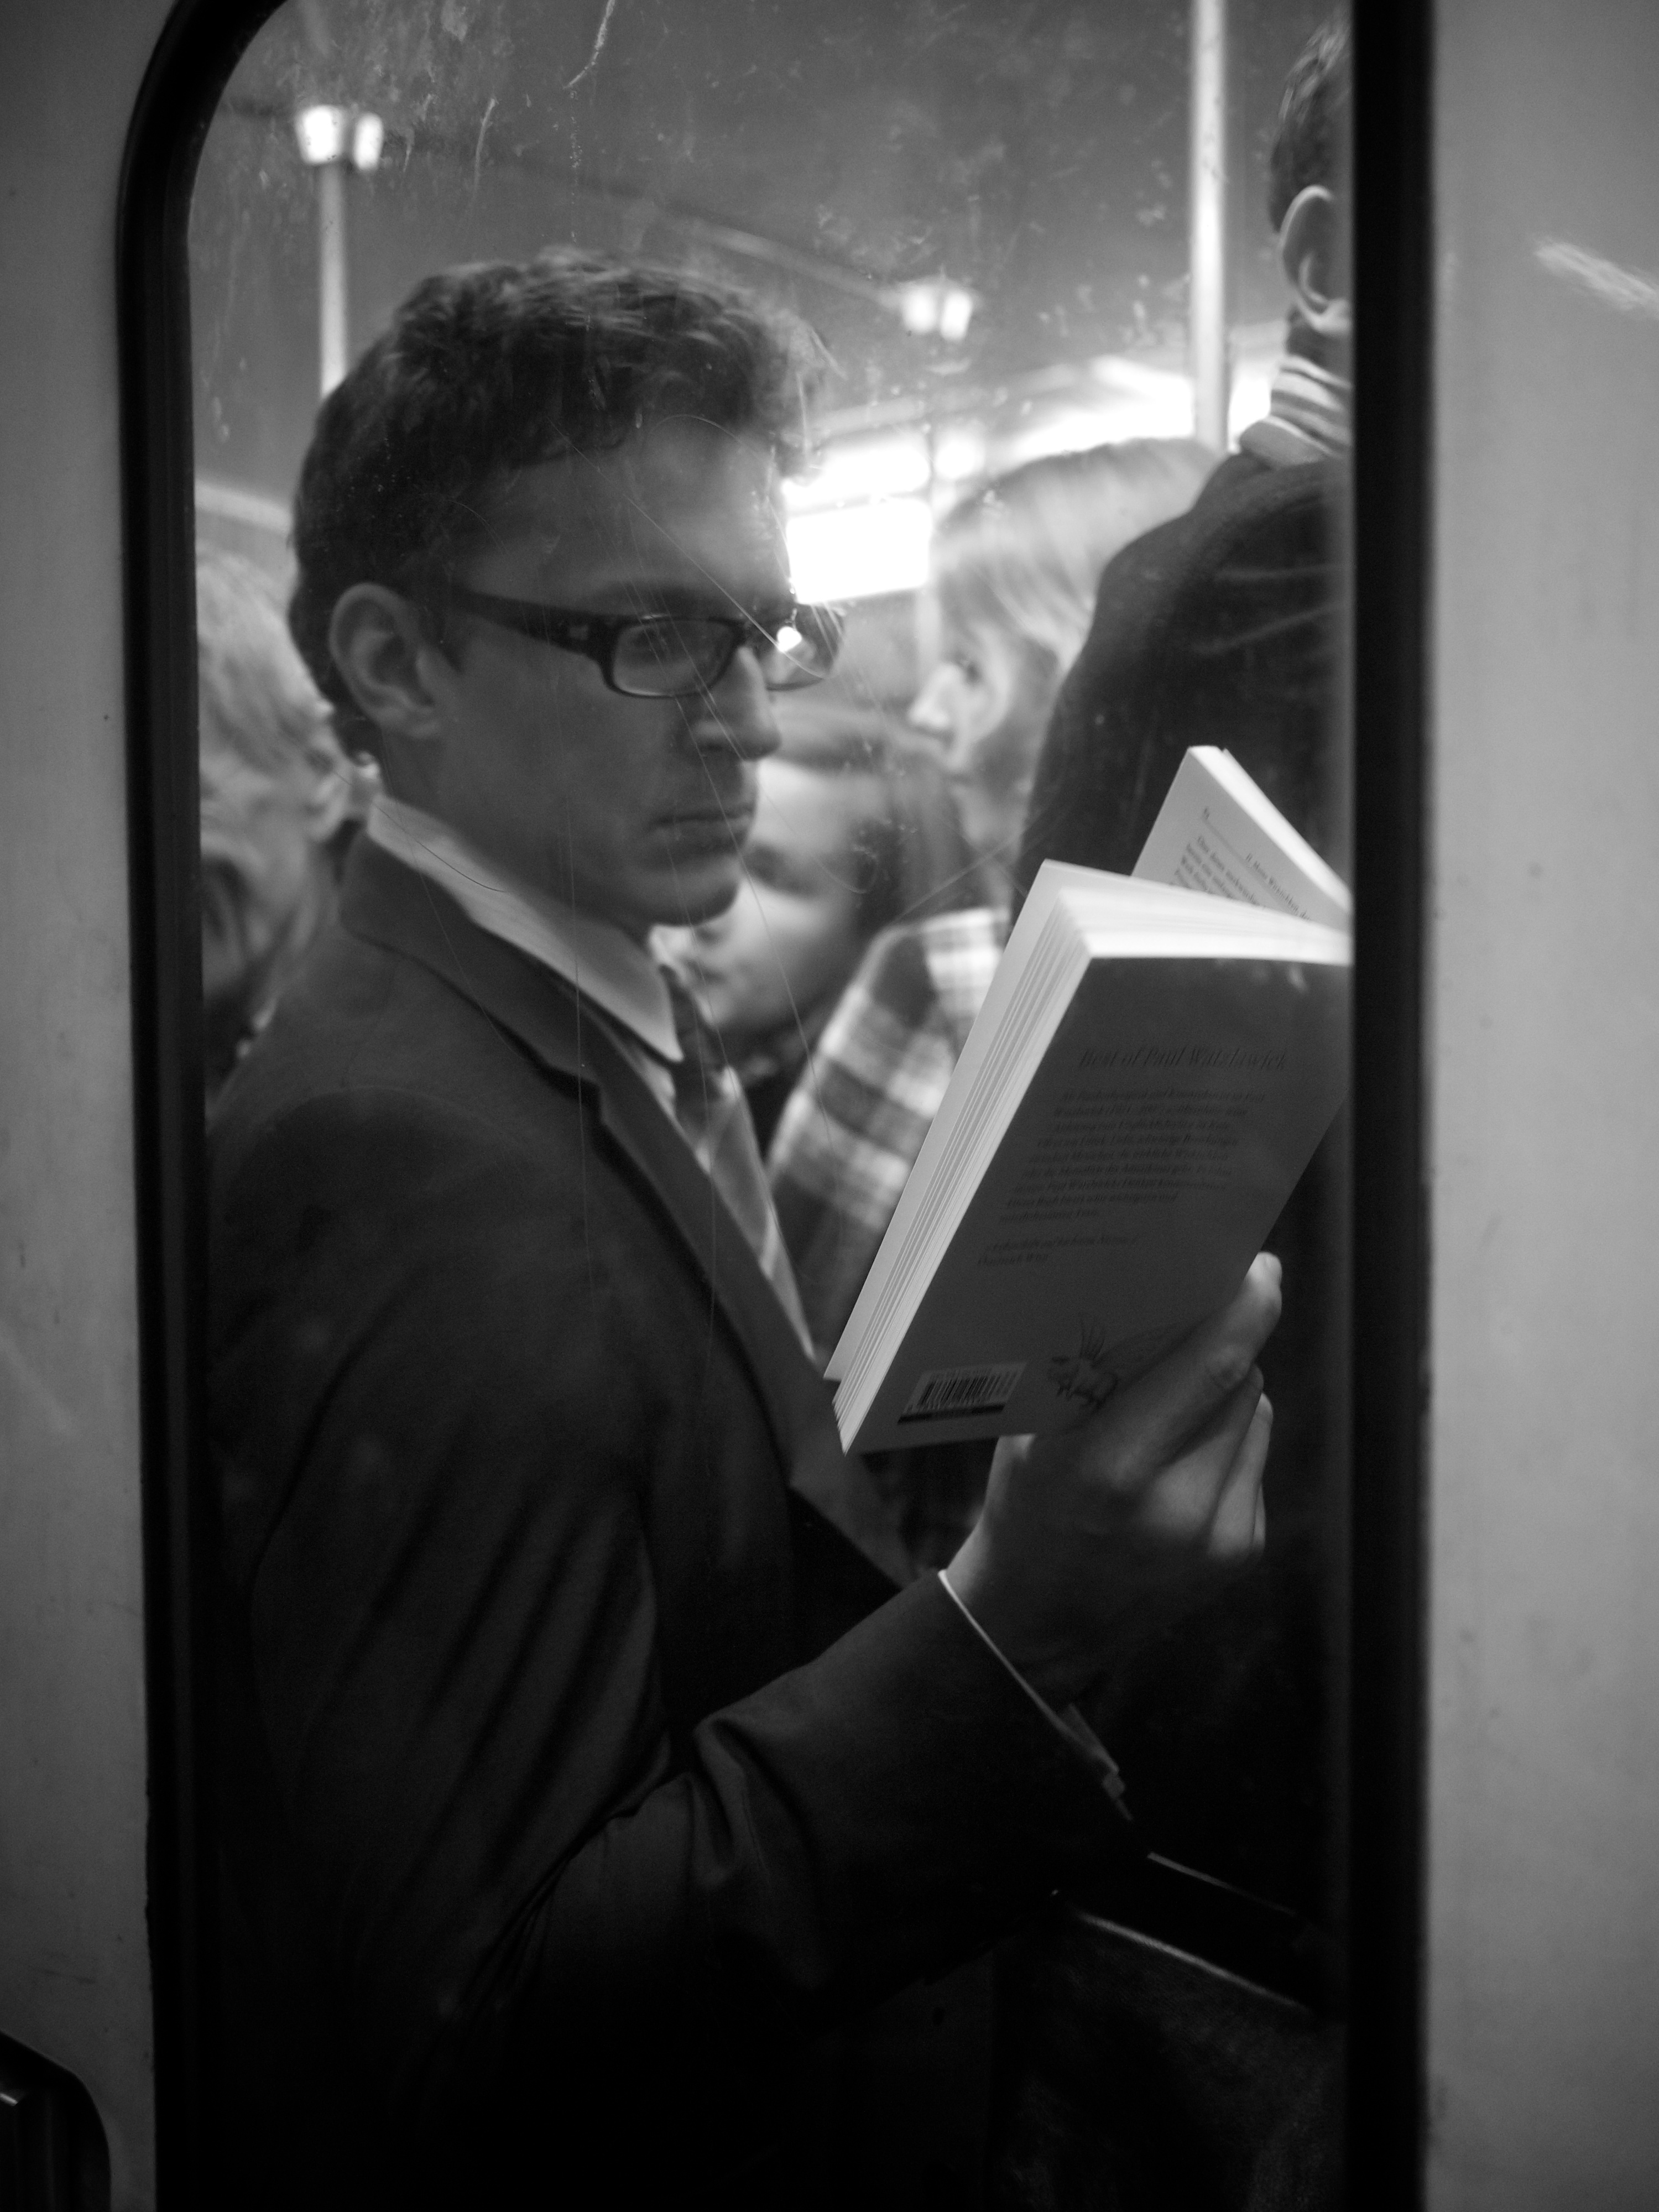
black and white, white, street, photography, ebook, portrait, training, black, monochrome, streetphotography, flickr, thomas, video, olympus, photograph, omd, image, fuji, leica, monochrom, leuthard, hcb, thomasleuthard, interaction, monochrome photography, film noir